Panalatinga Road

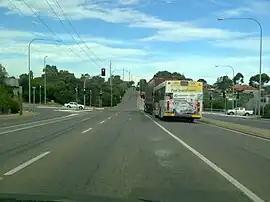
Panalatinga Road, looking south at the intersection with Pimpala Road

Panalatinga Road is a north-south minor arterial road in the southern suburbs of Adelaide. The Panalatinga Creek runs under the road in the northern section, which gives this road its name. It is derived from the Kaurna name "Pandlotinga", with the 'inga' suffix meaning 'path of water' which is often mispronounced as Panatalinga.